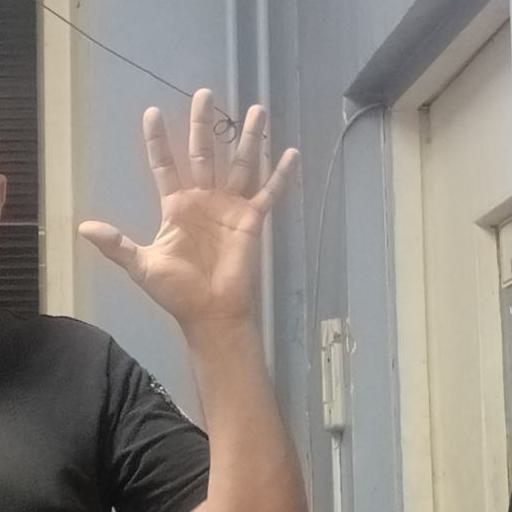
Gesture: palm